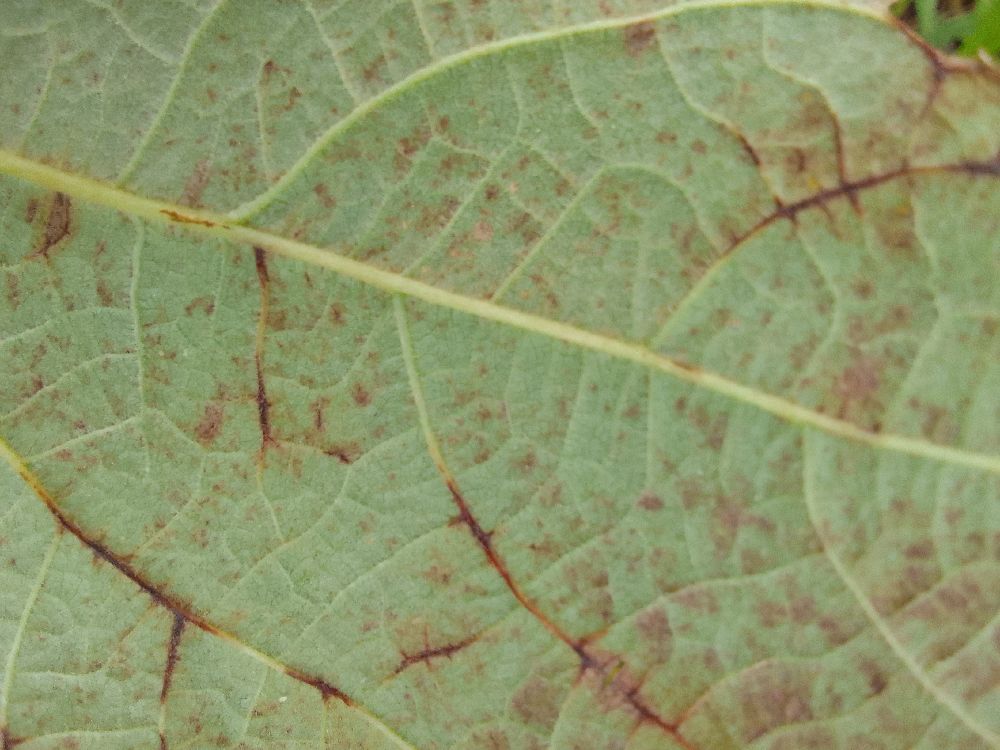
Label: anthracnose